Chaforce

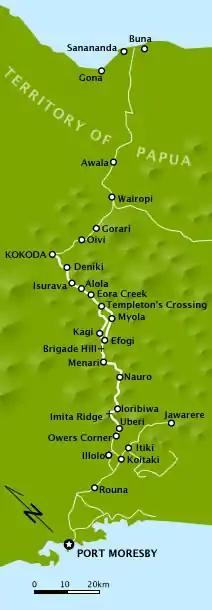
A map, orientated to the north-east, depicting the Kokoda Track as it stretches from the southern coast to the northern.

Chaforce was an ad hoc Australian infantry force formed during the Kokoda Track Campaign of the Pacific War, World War II. It was nominally of battalion size but consisting of only three rifle companies and a headquarters element, it was therefore proportionally smaller, with an initial strength of 407 all ranks.